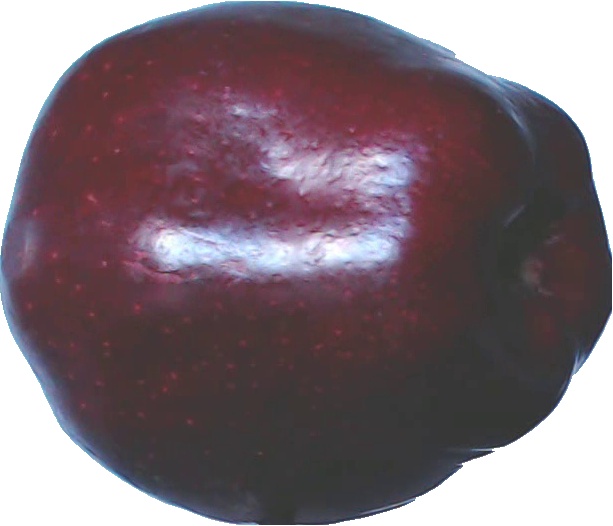
Label: apple_red_delicios_1